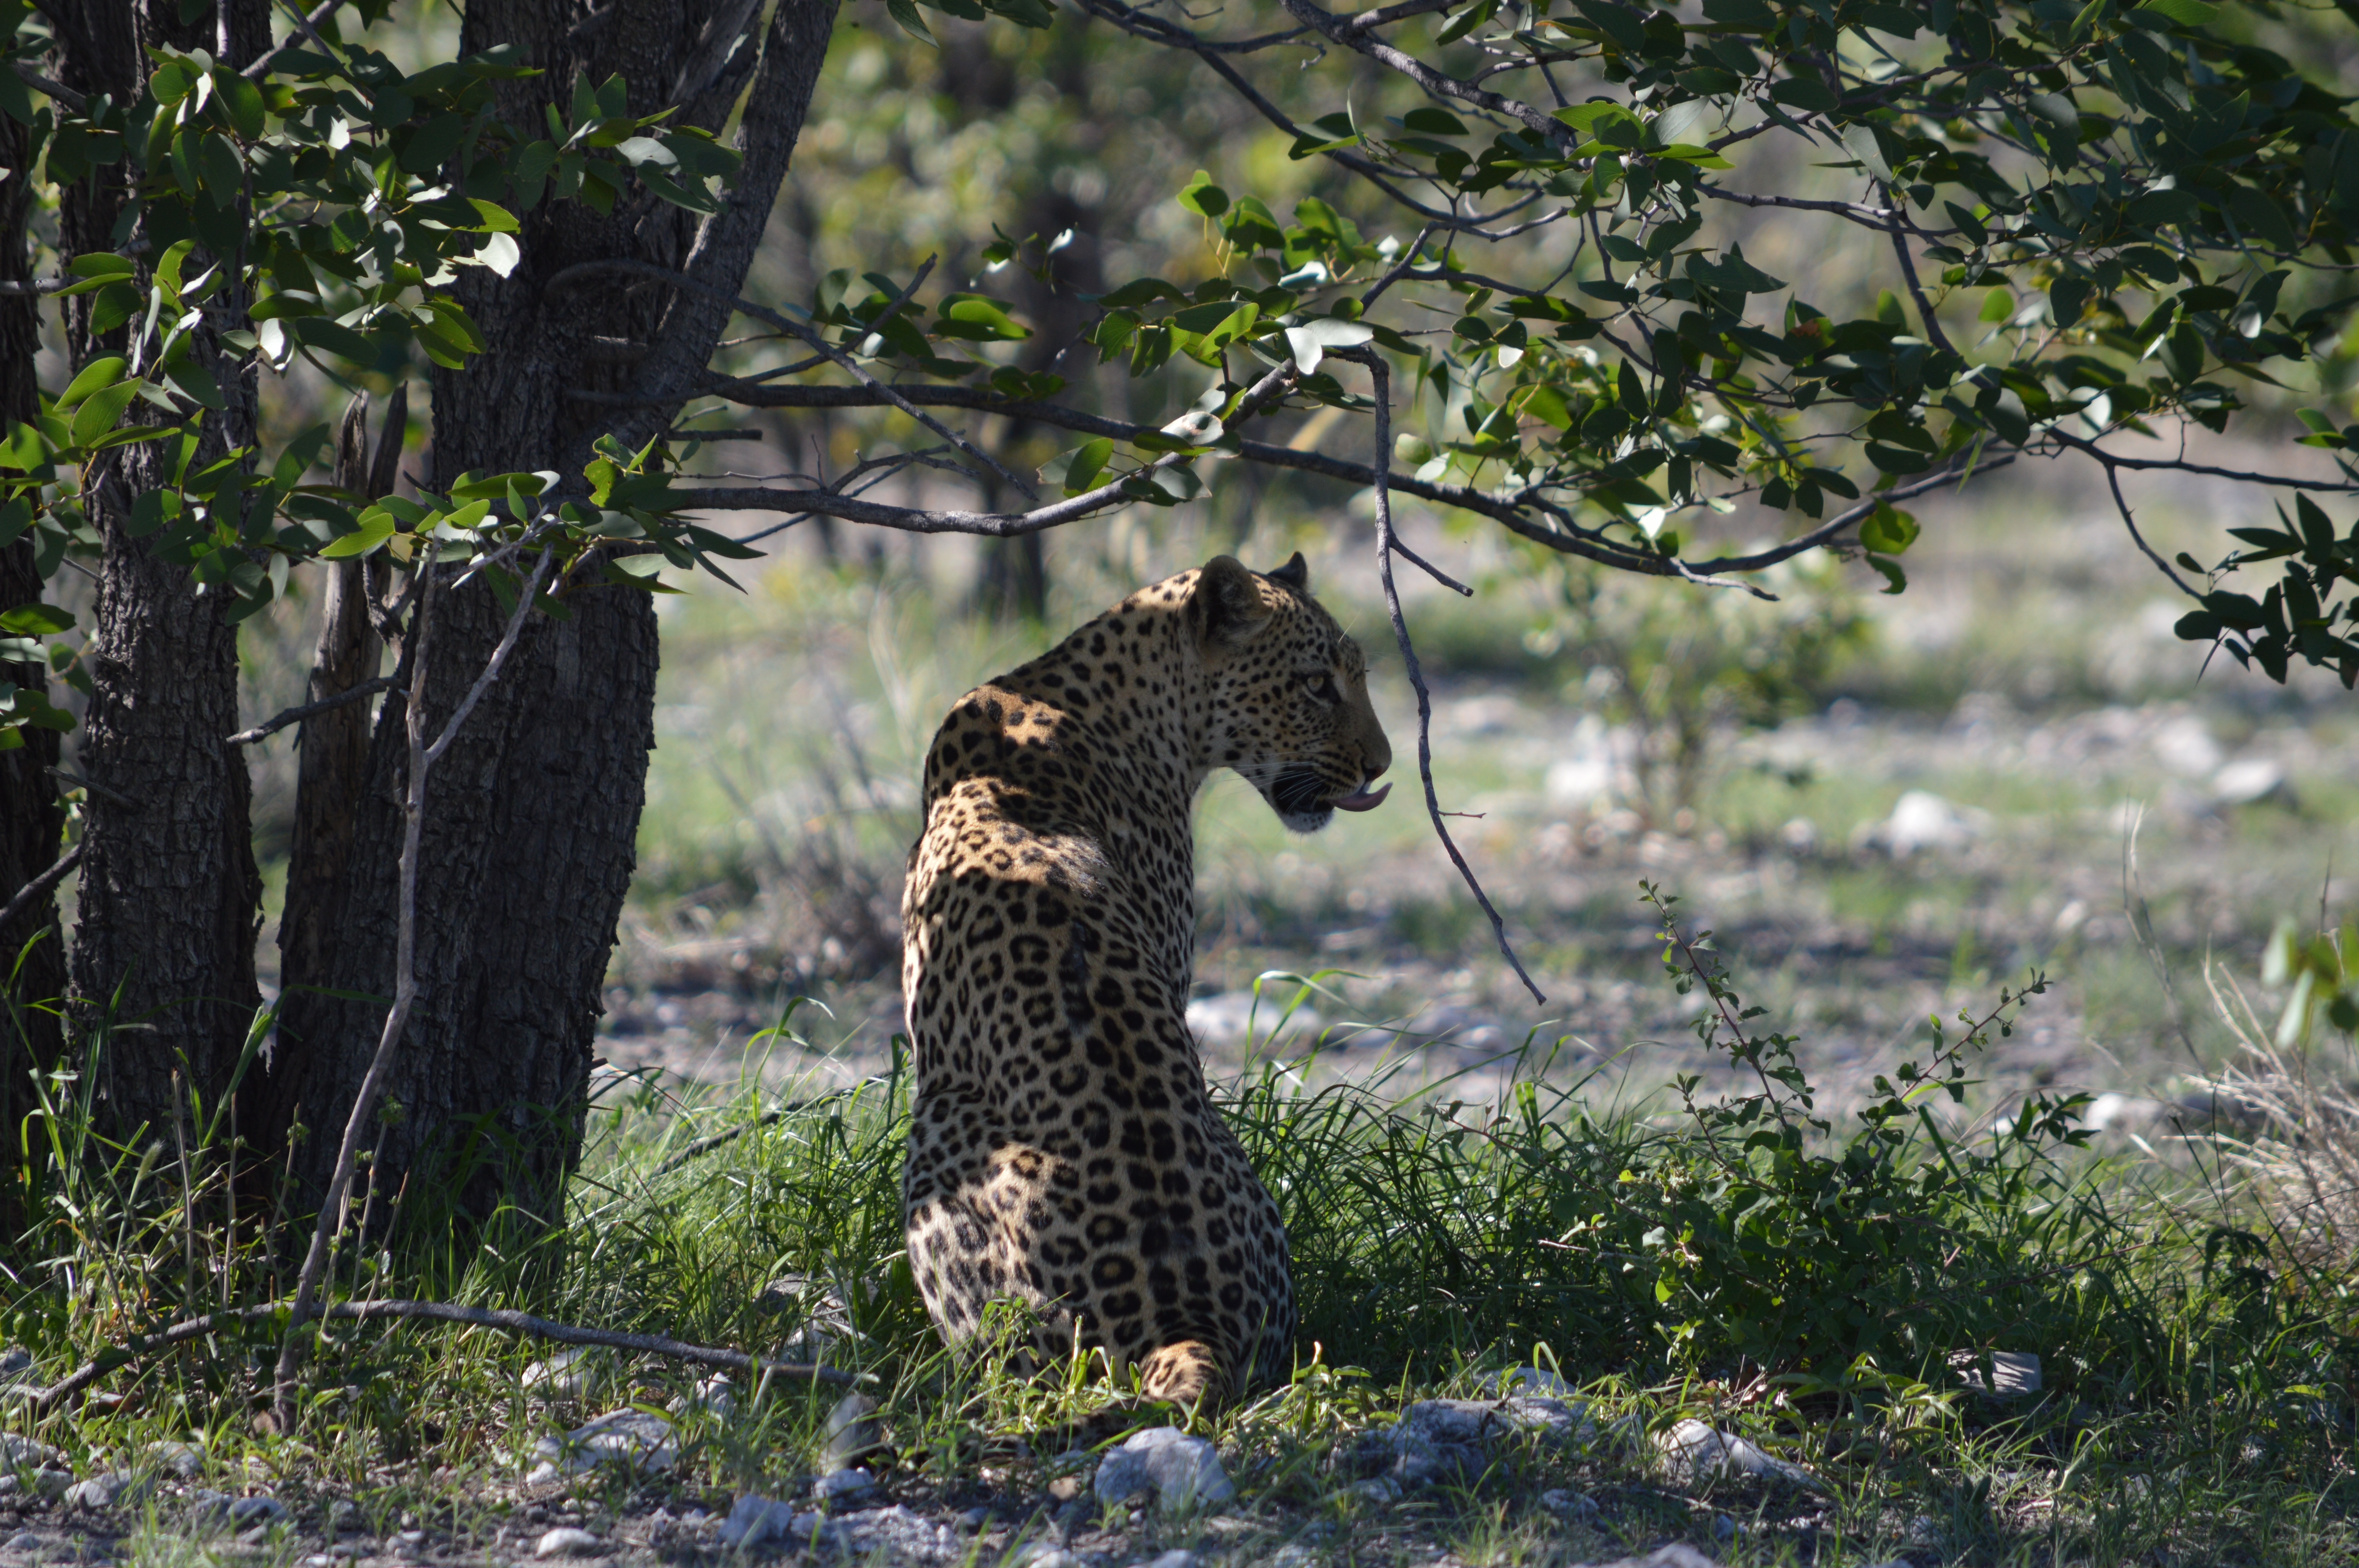
wildlife, zoo, jungle, cat, africa, mammal, fauna, leopard, wild animal, vertebrate, jaguar, namibia, etosha, cat like mammal